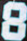
Number: 8